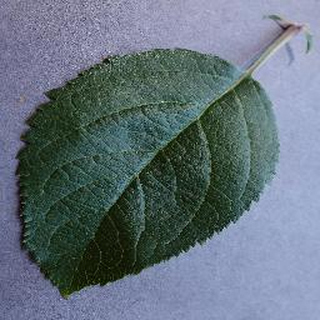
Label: healthy_apple